Yom HaShoah

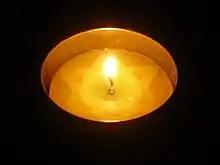
A lit Yom HaShoah Yellow Candle

In 1981, members of the Federation of Jewish Men's Clubs FJMC, a branch of the mainstream Conservative/Masorti movement, created a special memorial project specifically for Yom HaShoah. A dedicated yahrzeit candle was conceived, with yellow wax and a barbed-wire Star of David logo reminiscent of the armbands Jews were forced to wear during the Holocaust. This object has come to be known as the Yellow Candle. Approximately 200,000 candles are distributed around the world each year, along with relevant prayers and meditations.